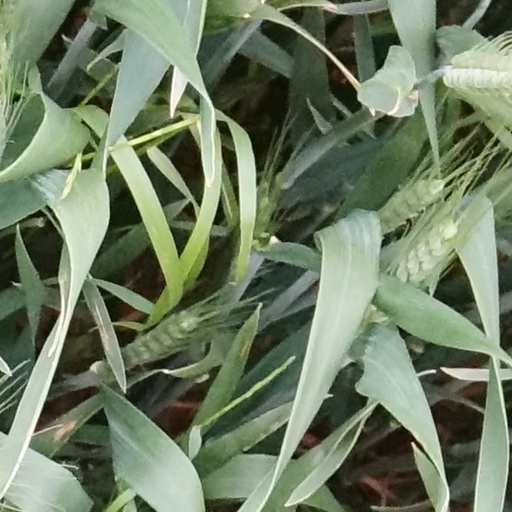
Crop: wheat